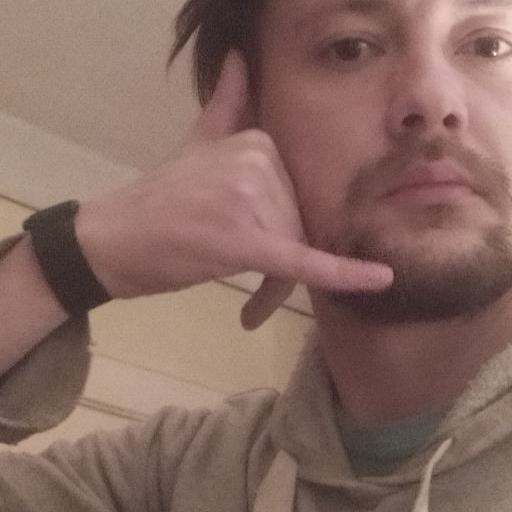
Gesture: call